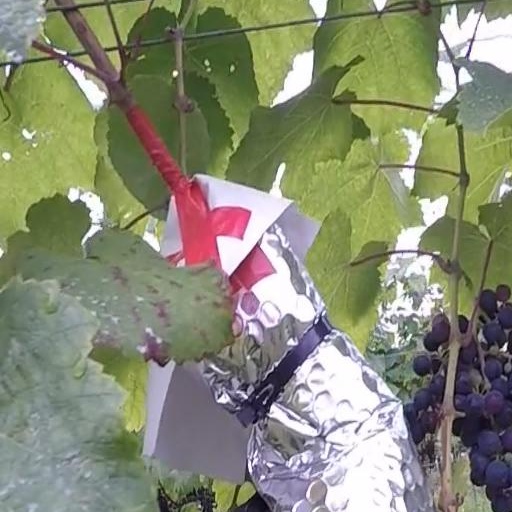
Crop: grape